Sabich

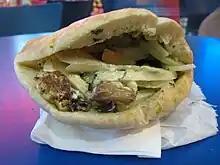
Sabich as served in a pita

There are several theories on the origin of the name Sabich. Many attribute the name to the sandwich's creator, Sabich Tzvi Halabi, who was born in Baghdad in 1938 and immigrated to Israel in the early 1950s. The name Sabich means "morning" in Arabic, which may be a reference to the fact the ingredients are those of a typical shabbat breakfast among Iraqi Jews.